Horst Hannig

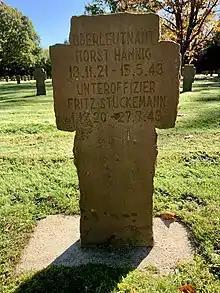
His grave at the Saint-Désir-de-Lisieux German war cemetery.

The Royal Air Force (RAF) targeted the Caen-Carpiquet Airdrome on 15 May 1943. Defending against this attack, elements of I. "Gruppe" intercepted the RAF fighters and claimed four aerial victories, two of which were not confirmed. Hannig was credited with the destruction of a Spitfire shot down east of Troarn, his 98th aerial victory. In this engagement JG 3 lost four aircraft with three pilots killed in action, including Hannig. He was shot down in his Focke-Wulf Fw 190 A-4 ("Werknummer" 0734) near the airfield at Rocquancourt. His victor was Squadron Leader J. Charles leading Yellow Section of No. 611 Squadron. He had managed to bail out but his parachute failed to open. Hannig was posthumously awarded the 364th Knight's Cross of the Iron Cross with Oak Leaves ("Ritterkreuz des Eisernen Kreuzes mit Eichenlaub") on 3 January 1944 and posthumously promoted to "Oberleutnant" (first Lieutenant). He was interred at the Saint-Désir-de-Lisieux German war cemetery. He was succeeded by "Oberleutnant" Karl Haberland as commander of 2. "Staffel".